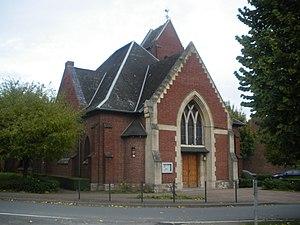
Vue de l'église Saint-Laurent d'Hulluch.jpg
Hulluch est une commune française située dans le département du Pas-de-Calais en région Hauts-de-France.